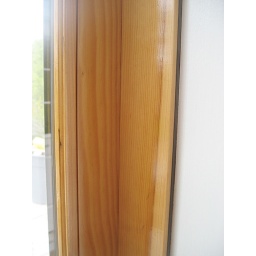
The sliding glass doors in the kitchen are being left natural and are painted with polyurathane.